Toronto Paramedic Services

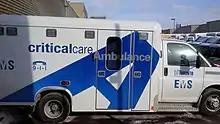
Critical Care Paramedic ambulance

Toronto Paramedic Services has 1,207 members including paramedics and other support staff. These are categorized as follows: